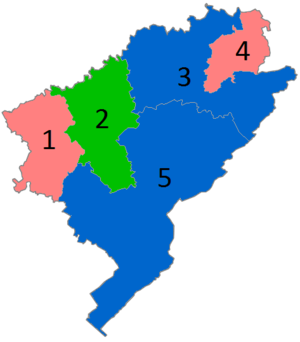
Elections législatives de 2012 dans le Doubs
Les élections législatives françaises de 2012 se tiennent les 10 et 17 juin 2012. Elles sont marquées par un nouveau découpage électoral des 577 circonscriptions pour tenir compte de l'évolution de la démographie française. Les résultats sont présentés par département ou collectivité et pour chaque circonscription. Ils indiquent les modifications éventuellement apportées à la composition de ces circonscriptions par rapport au précédent découpage de 1986 :
Cet article dresse la liste des députés élus dans le Doubs depuis le Premier Empire.
Les élections législatives françaises de 2012 se déroulent les 10 et 17 juin 2012. Dans le département du Doubs, non concerné par le redécoupage électoral, cinq députés sont à élire dans le cadre de cinq circonscriptions.